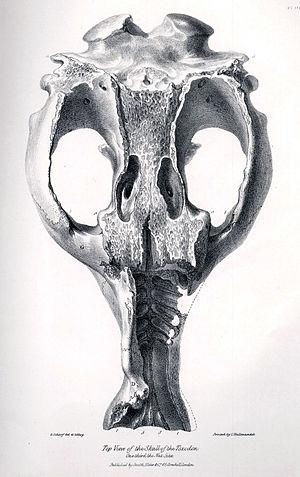
George Johann Scharf est un peintre, aquarelliste, lithographe et illustrateur scientifique qui a passé l'essentiel de sa carrière en Grande-Bretagne.